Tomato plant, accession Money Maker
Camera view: vertical (180 deg); turntable rotation: 210 degrees
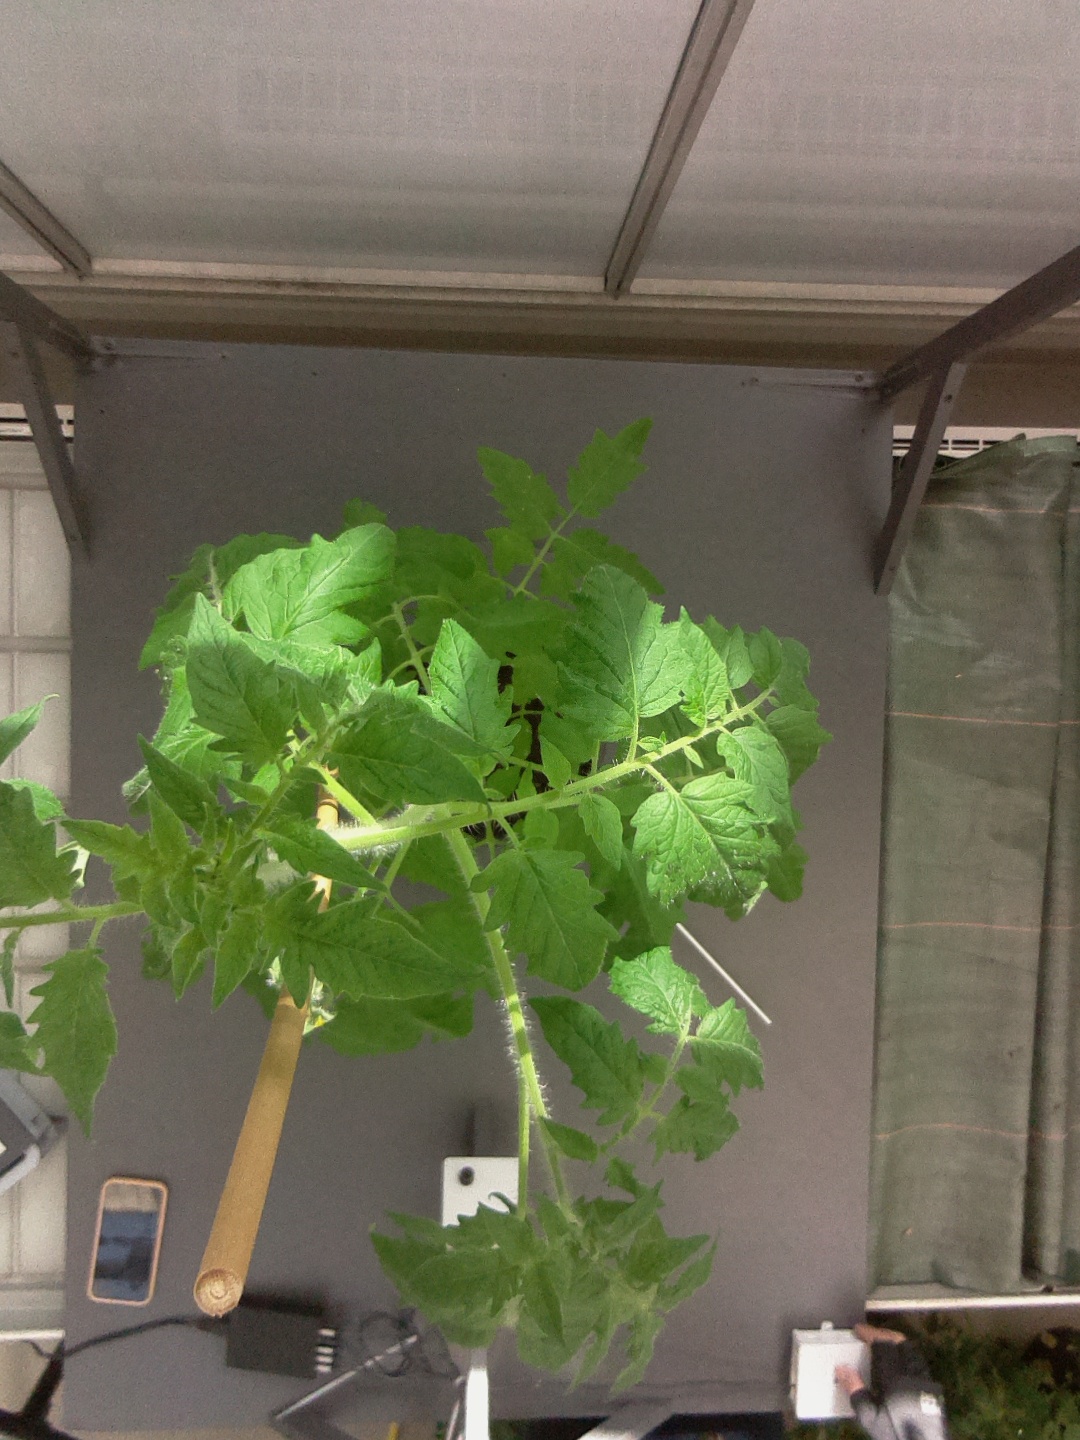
BBCH growth stage 61: 10%-20% of flowers open